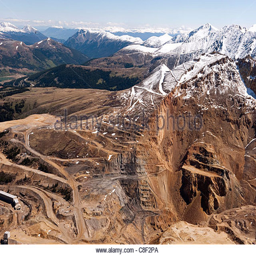
aerial view of mine to the horizon